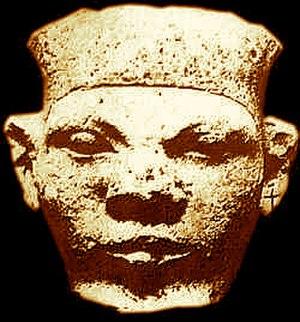
Tête humaine en calcaire, identifiée à Narmer par Petrie Petrie Museum UC15989